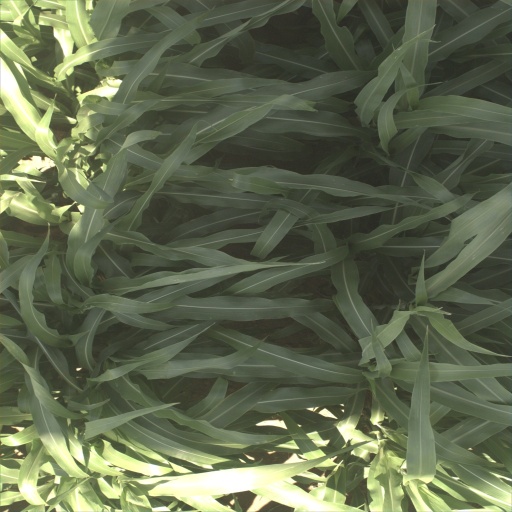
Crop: sorghum